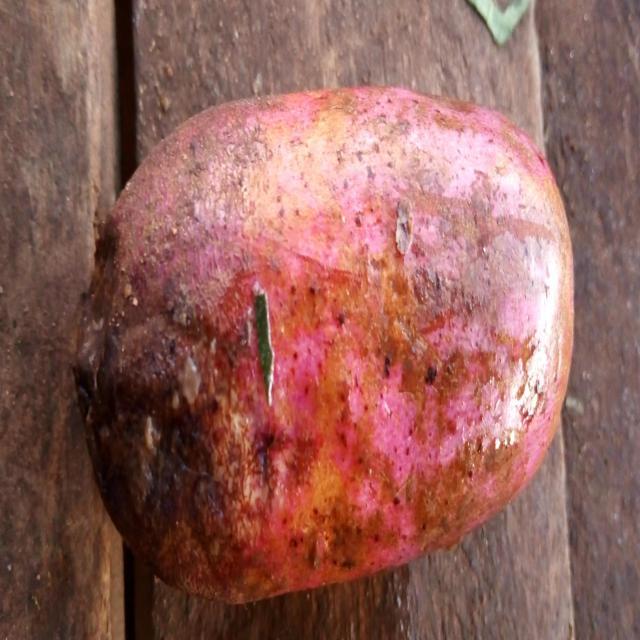
Plum grade: rotten